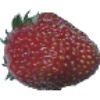
Label: strawberry_wedge